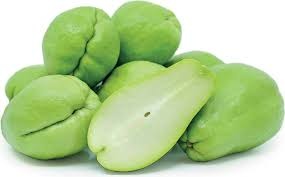
CHAYOTE $-EACH
Brand: Starbazaaronline.com
Category: Food, Beverages & Tobacco > Food Items > Fruits & Vegetables > Fresh & Frozen Vegetables > Greens > Yu Choy